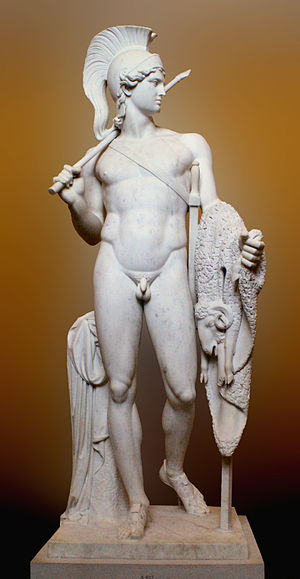
Værker på Thorvaldsens Museum
Thorvaldsens Museum har foruden det store udvalg af Bertel Thorvaldsens værker også malerier og skulpturer af andre kunstnere. For værker af Thorvaldsen se også Værker af Bertel Thorvaldsen.